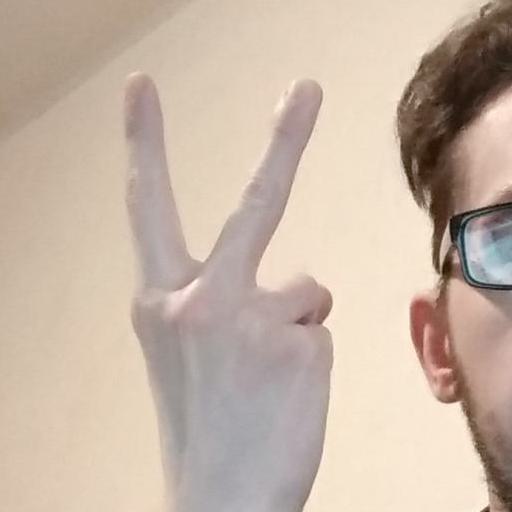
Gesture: peace_inverted